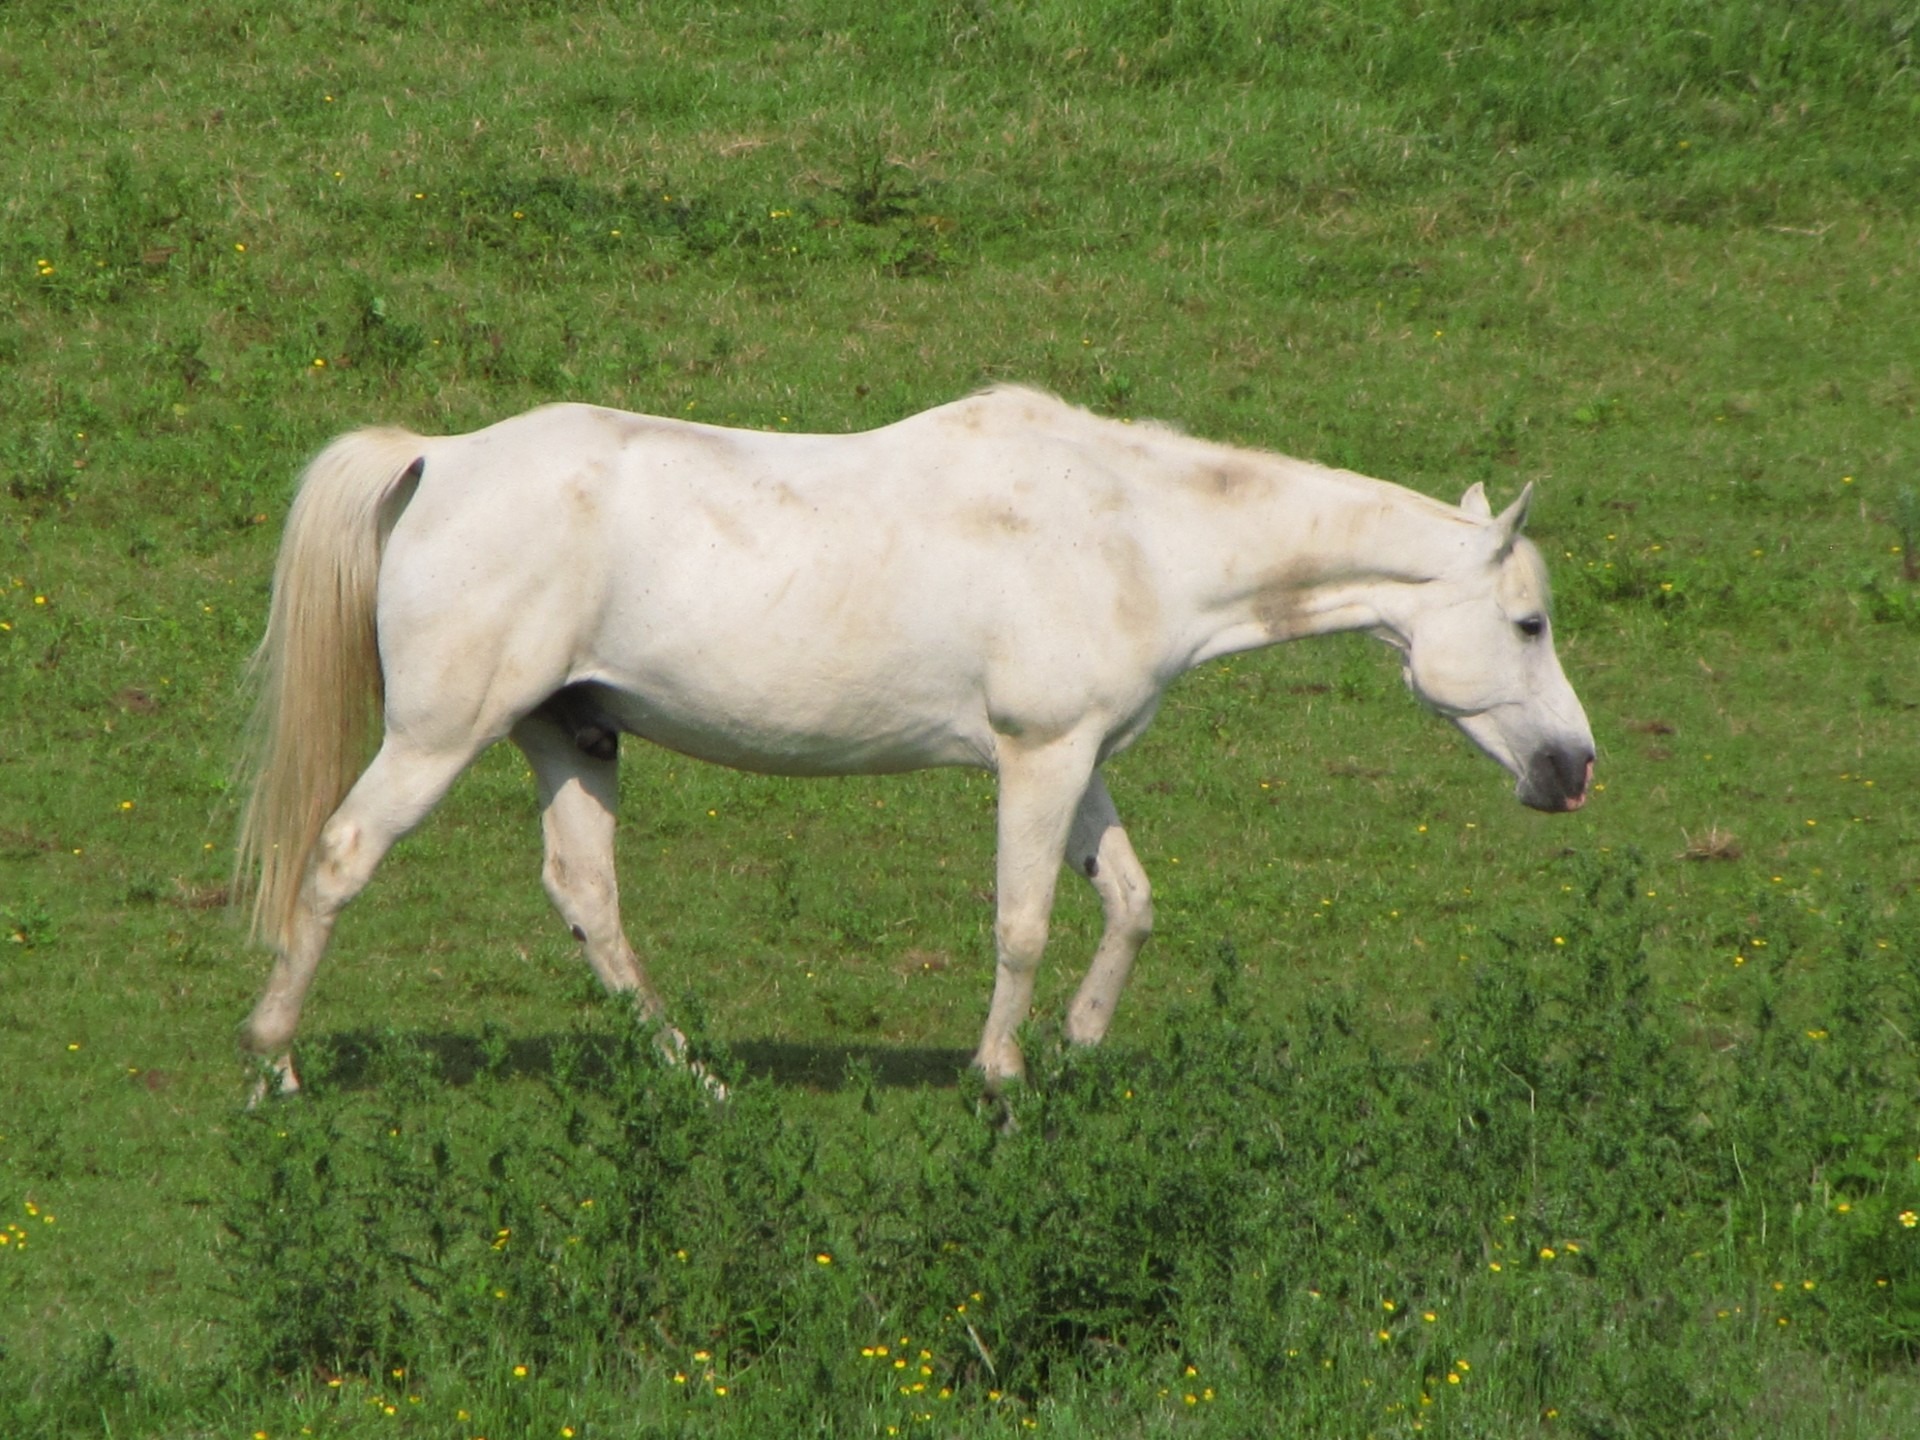
grass, white, meadow, animal, herd, pasture, grazing, horse, mammal, stallion, mane, horses, grassland, animals, vertebrate, mare, foal, colt, pack animal, horse like mammal, mustang horse